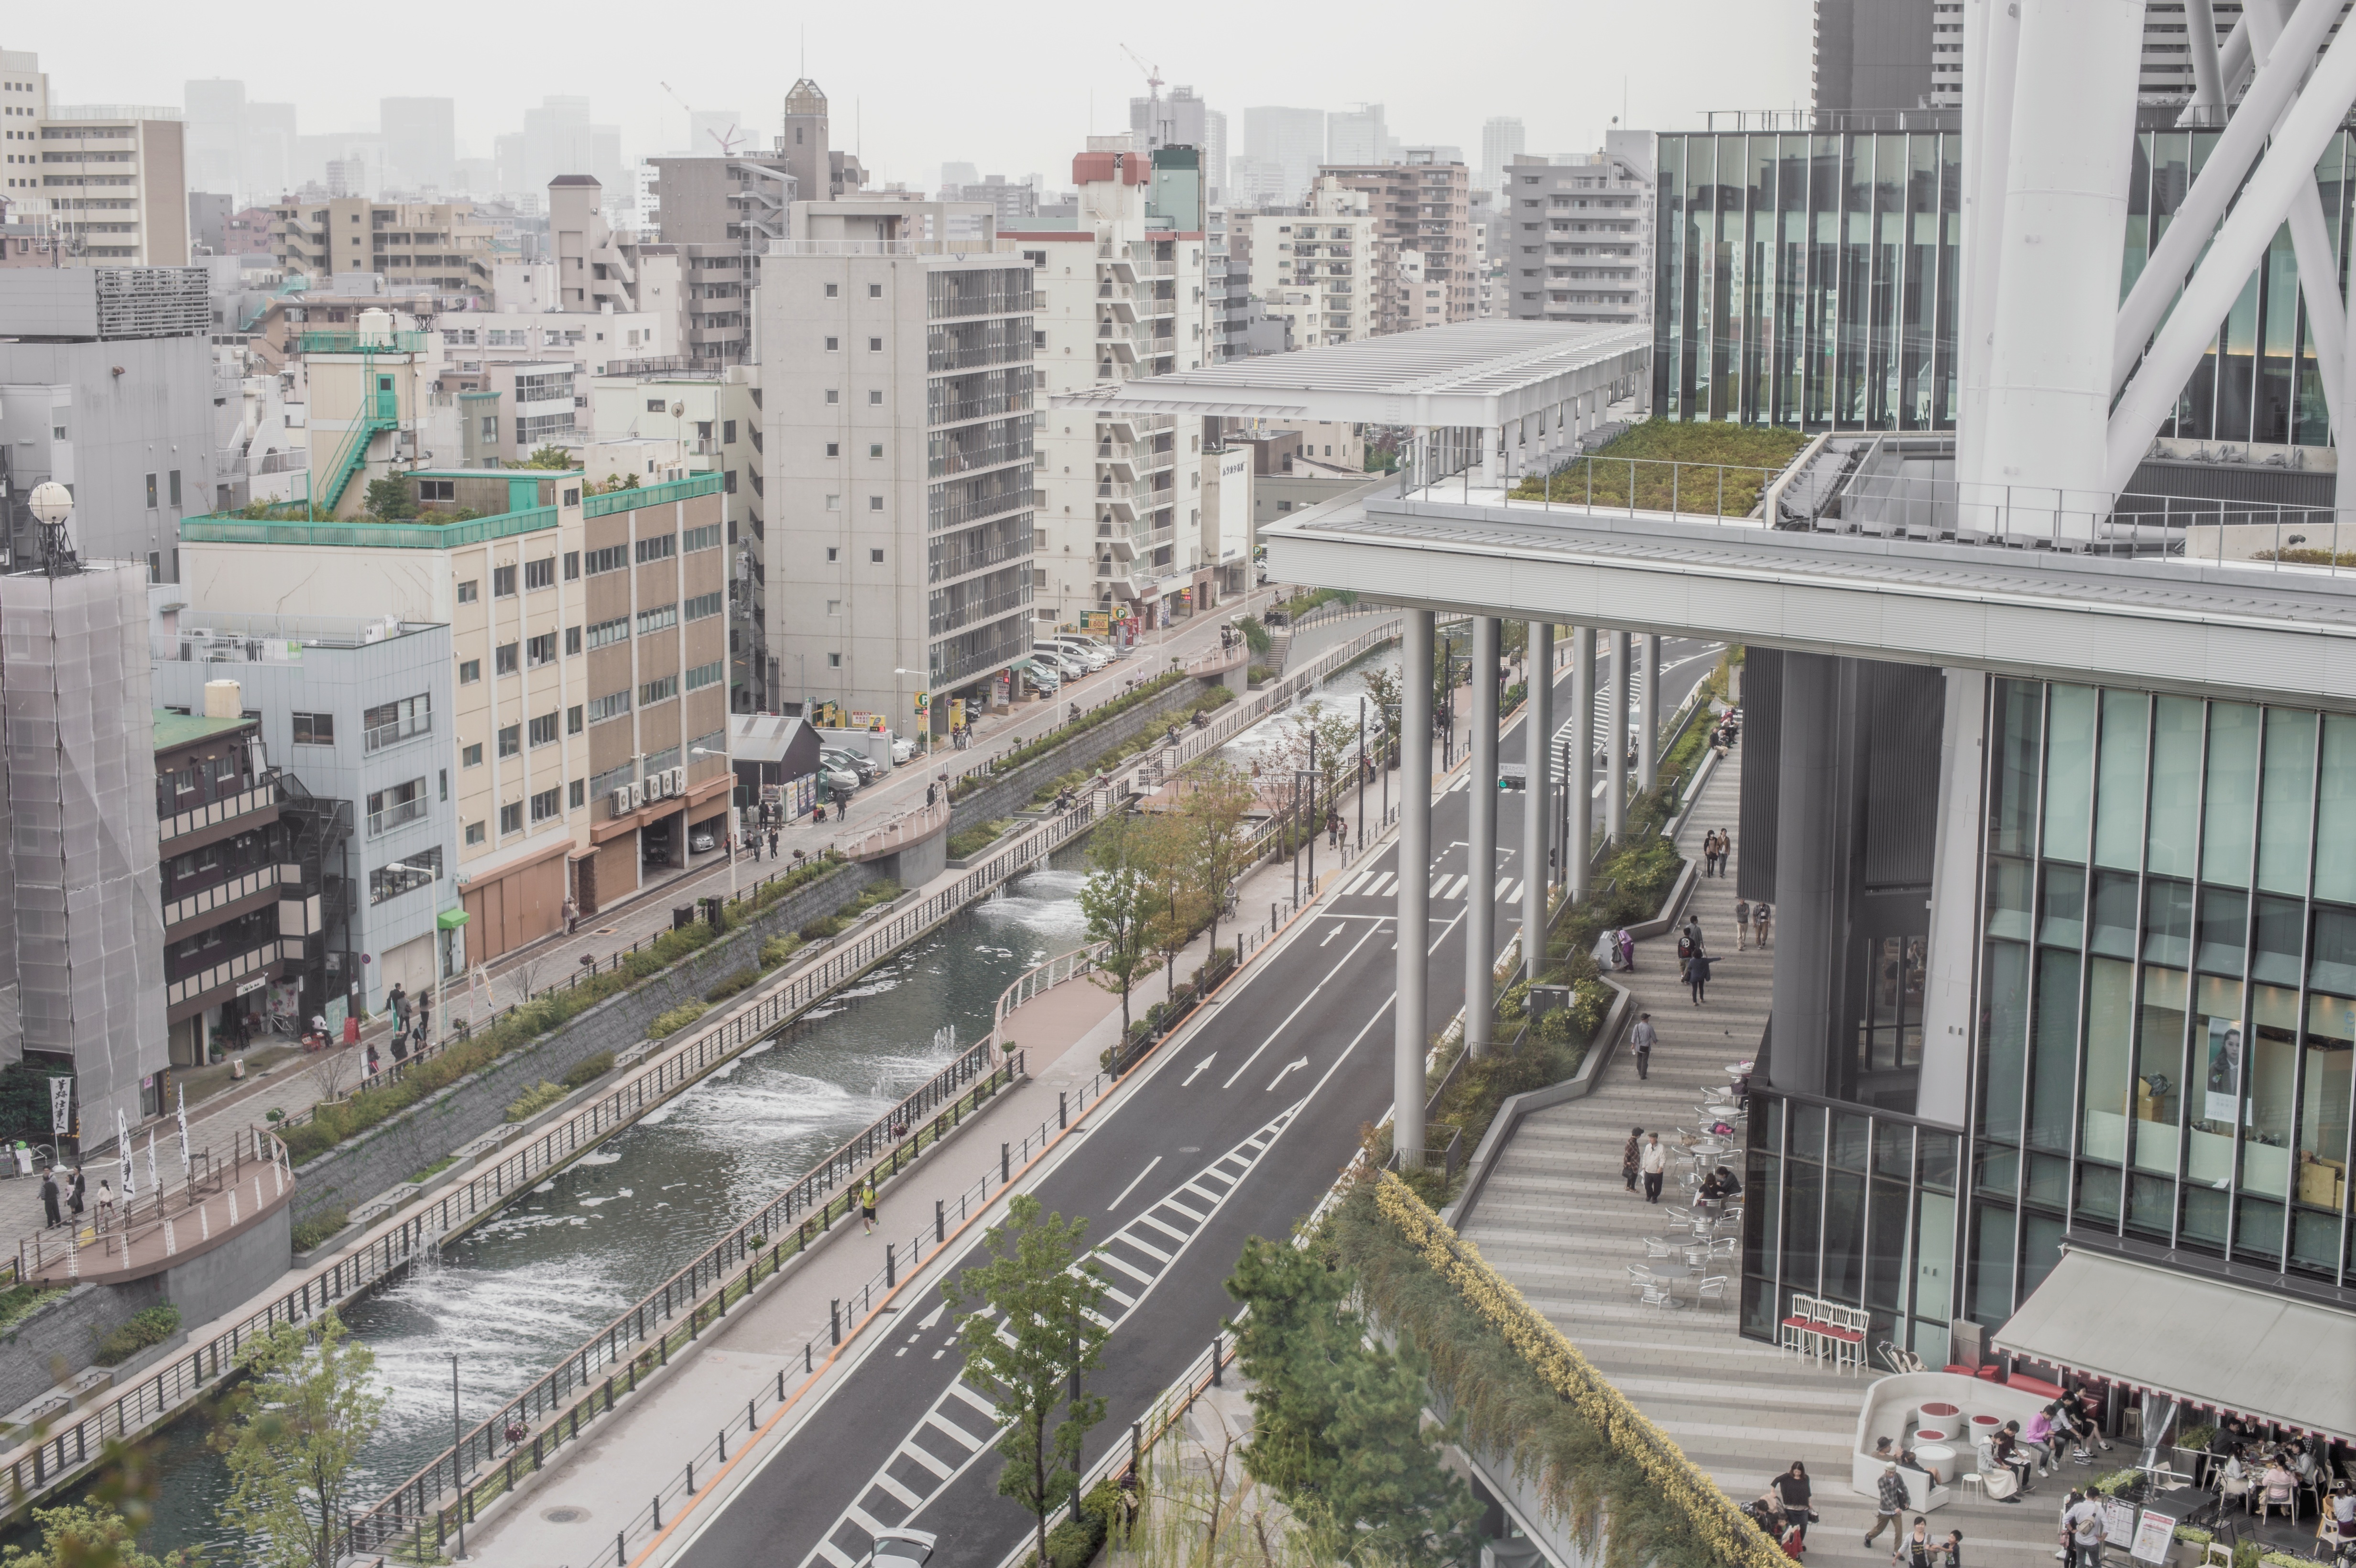
pedestrian, skyline, traffic, street, city, skyscraper, train, overpass, cityscape, downtown, transport, suburb, vehicle, aerial, aerial view, tower block, public transport, monorail, metropolis, condominium, neighbourhood, urban area, skyway, residential area, rolling stock, metropolitan area